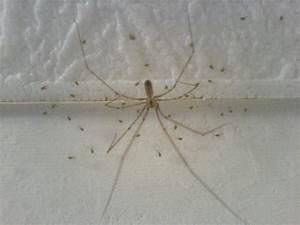
spider